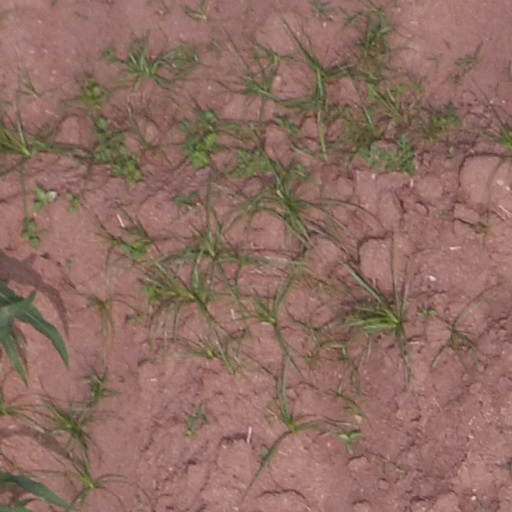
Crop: maize; corn